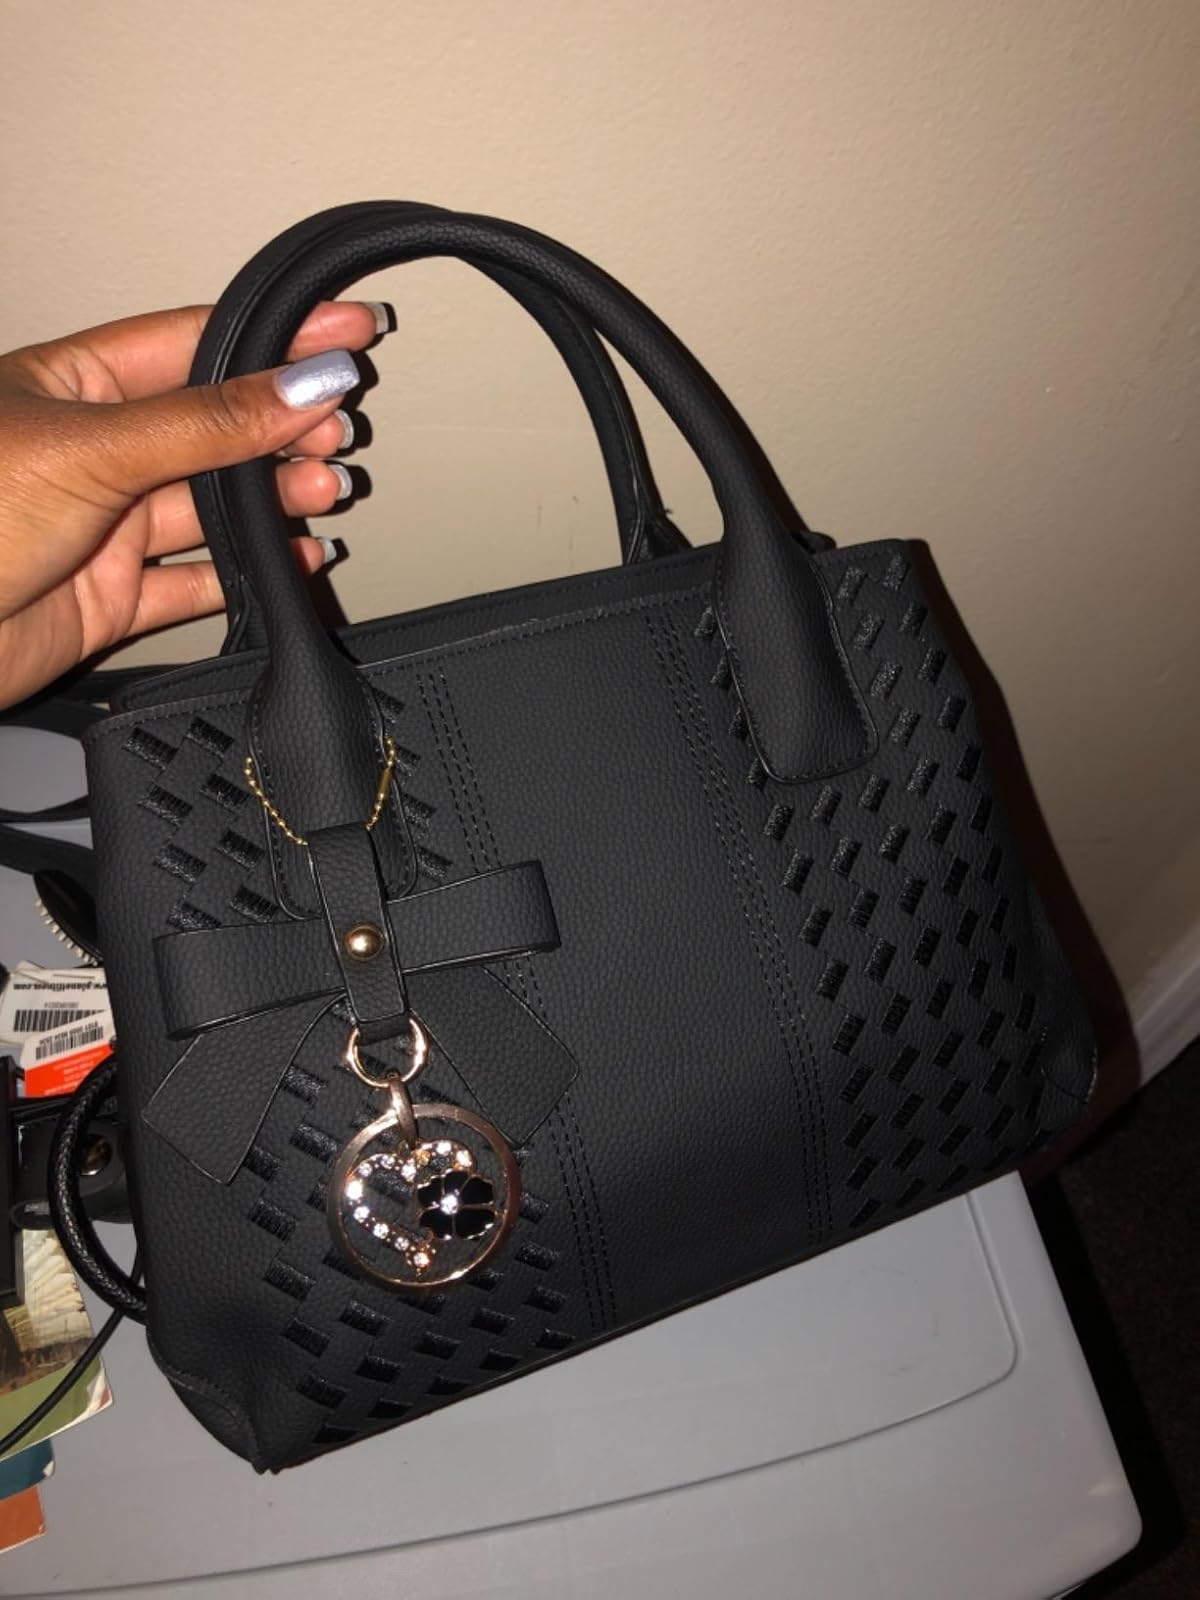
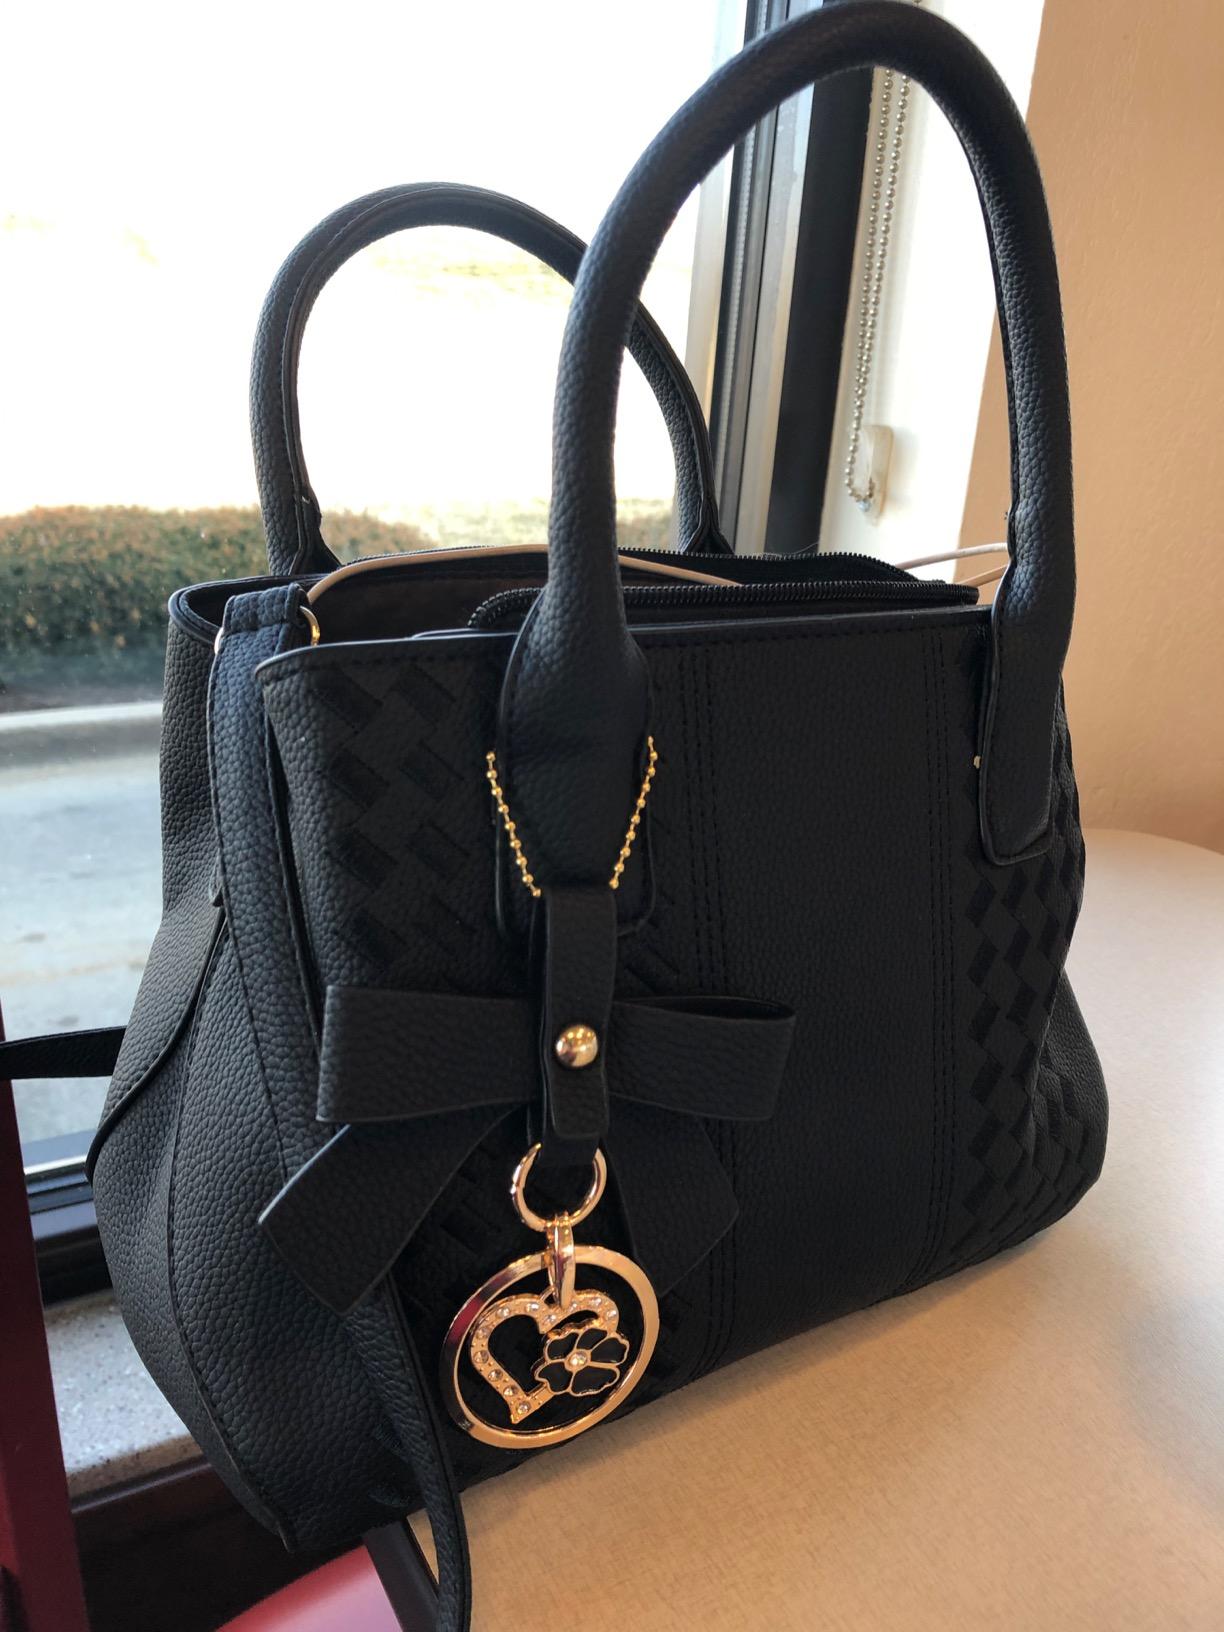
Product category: accessories_handbag
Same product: yes